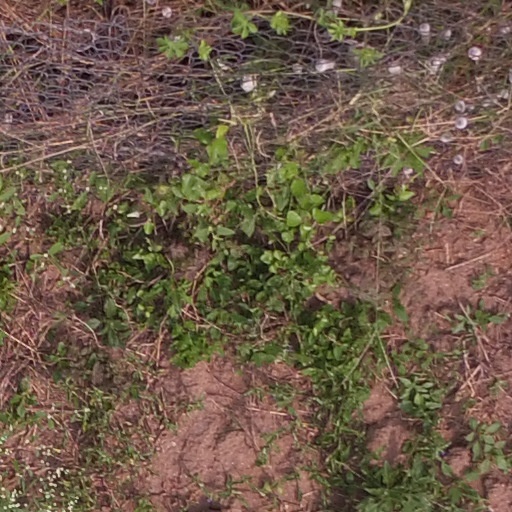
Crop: maize; corn